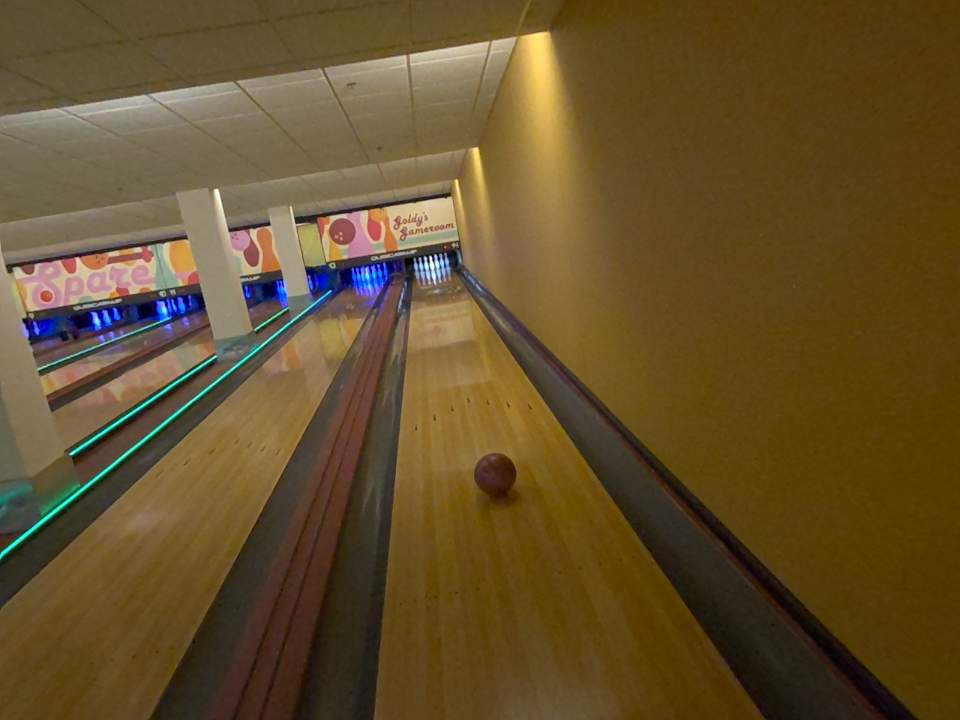
Object: bowling_ball